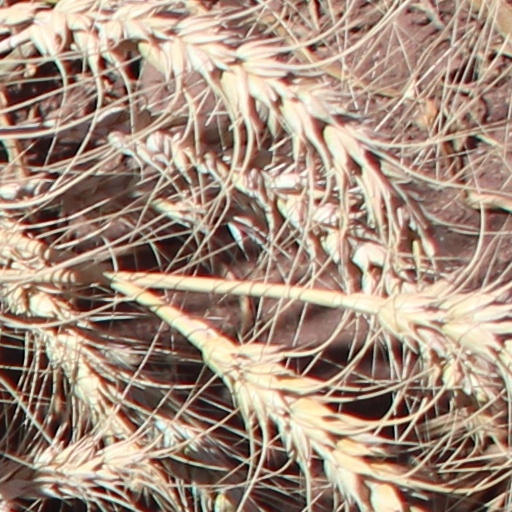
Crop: wheat